Northern Virginia

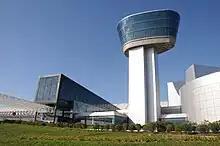
The Steven F. Udvar-Hazy Center, part of the National Air and Space Museum at Dulles International Airport

Verisign, the manager of the .com and .net top-level domains, is based in the region. Major companies formerly headquartered in the region include AOL, Mobil, Nextel/Sprint, PSINet, Sallie Mae, MCI Communications, Transurban, and UUNET.